Alexander Bishop House

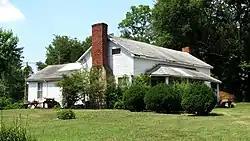

The Alexander Bishop House, sometimes called the Donelson-Bishop House, is a historic home located in the Powell community of Knox County, Tennessee, United States. Built in 1793 by pioneer Stockley Donelson (1753–1804), the house is one of the oldest in Knox County. Alexander Bishop, the house's namesake, purchased it in 1856, and his descendants have maintained it ever since. In 1997, the house was added to the National Register of Historic Places as an example of late eighteenth-century architecture and for its role in the region's settlement.